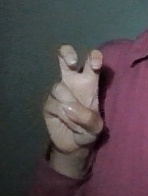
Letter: toot